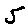
Label: 5